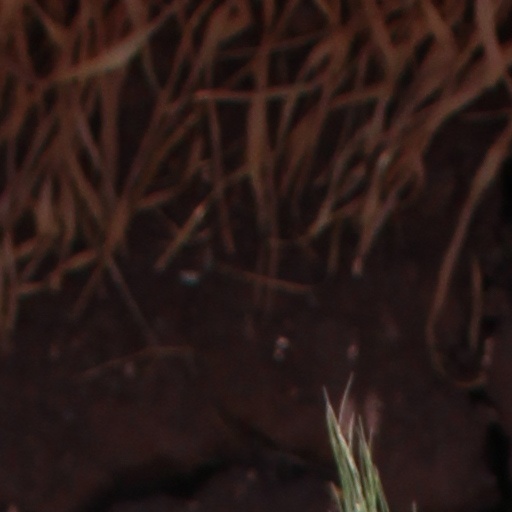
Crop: wheat